Ramblin' Wreck

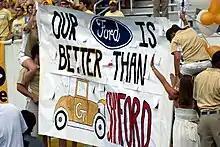
This banner was displayed before the Wreck's unveiling after the 2007 accident. Shown at the 2007 Georgia Tech vs Samford football game, it states that "Our Ford is better than Samford".

The current color scheme was selected in 1974 by then athletic director and former head coach Bobby Dodd. The original Wreck decor featured a wooden GT shield on both the driver- and passenger-side doors. This shield was removed during Dodd's revitalization of the old Model A. Dodd chose an old gold paint from a Lincoln car paint catalogue as the base for the new color scheme. He also placed a slightly stretched GT emblem on the door, a Tech helmet on the rear quarter panel, and a 1952 version of the Yellow Jacket on the front quarter panel. According to Tech lore, Bobby Dodd was so enamored with the Lincoln gold, he changed the football helmet and uniform color to match the new Ramblin' Wreck paint scheme.